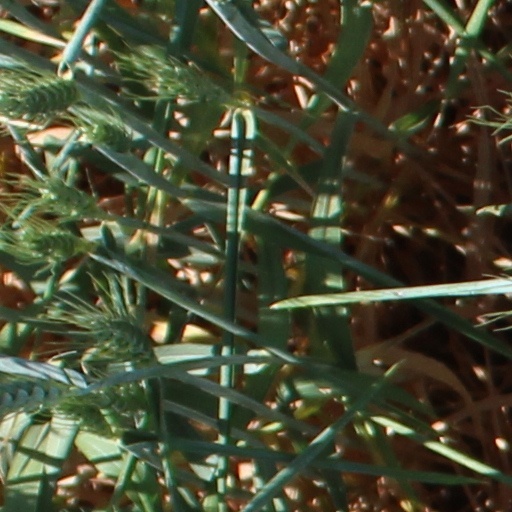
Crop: wheat